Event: Nepal Earthquake
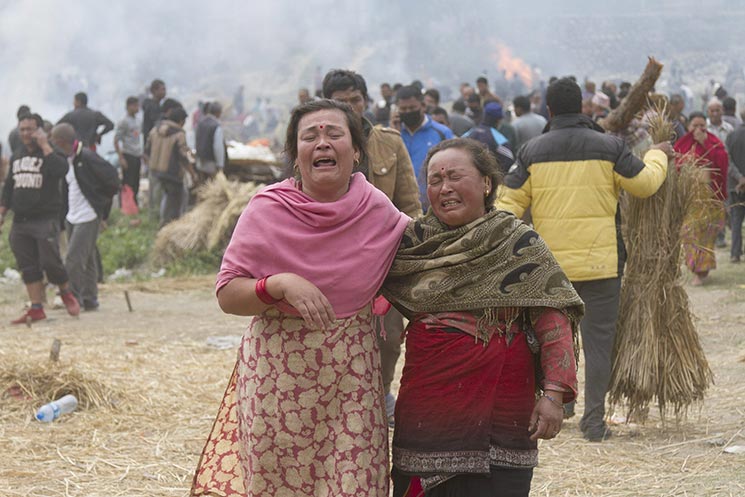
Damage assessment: damage